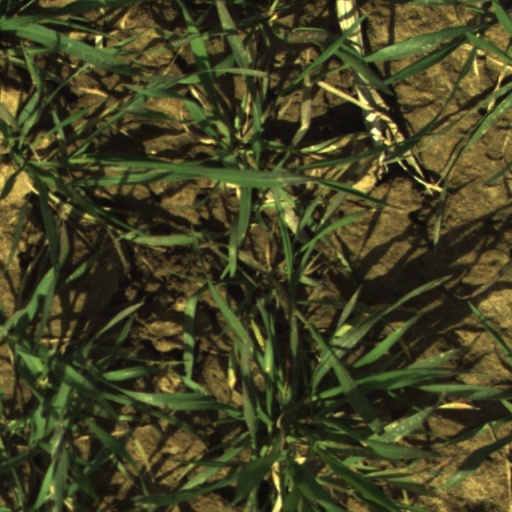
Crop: wheat